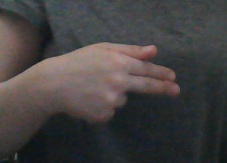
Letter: ghain